Mary Unwin

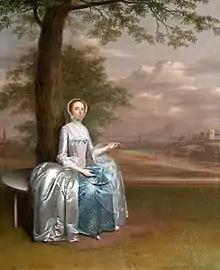
Mary Unwin, portrait c.1750

Mary Unwin (1724–1796) was a British woman, notable as a friend of William Cowper, one of the most popular poets of their day.